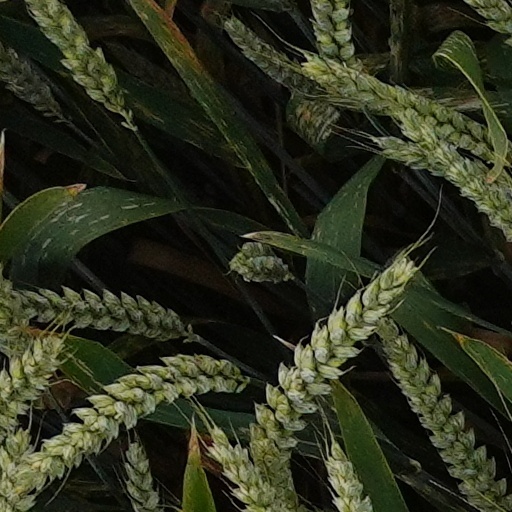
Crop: wheat